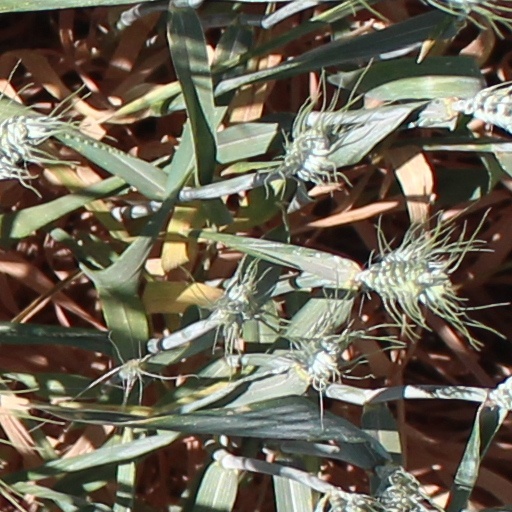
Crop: wheat